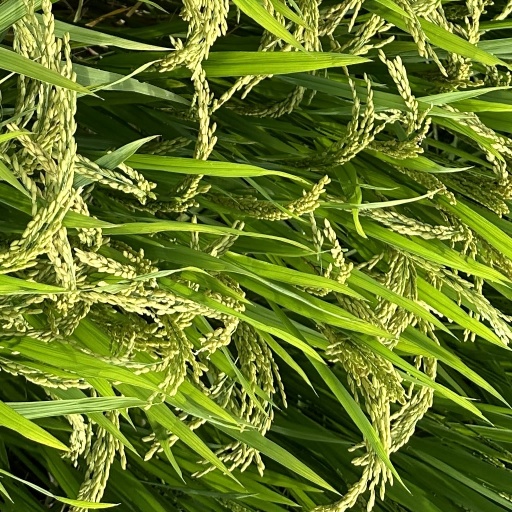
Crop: rice